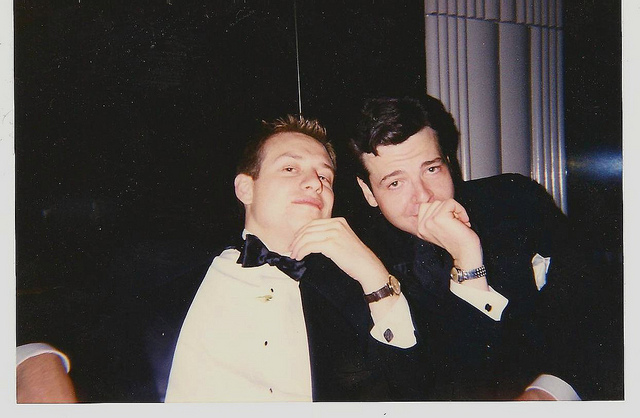
user: Given an image and a question. Answer the question in a short answer. Question: What kind of suit are these men wearing? Short Answer:
assistant: tuxedo